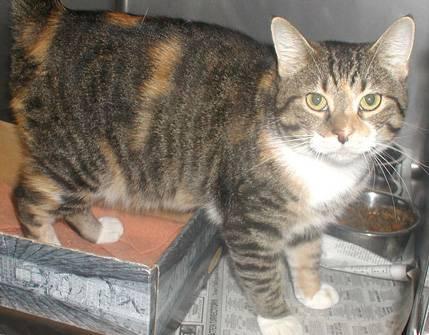
cat